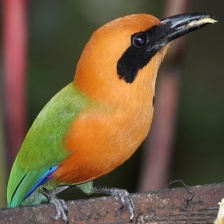
Species: RUFUOS MOTMOT
Scientific name: BARYPHTHENGUS MARTII